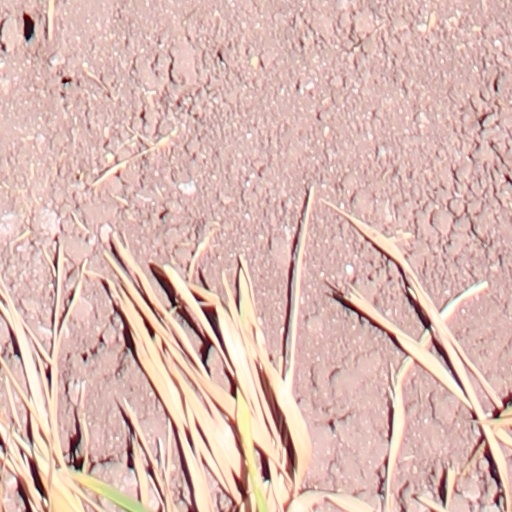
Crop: wheat